White Christmas (Black Mirror)

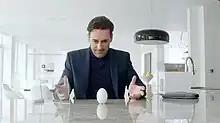
Matt (Jon Hamm) talks to the digital clone inside a "cookie".

"White Christmas" is a 2014 Christmas special of the British science fiction anthology series "Black Mirror". It was written by series creator and showrunner Charlie Brooker and directed by Carl Tibbetts, first airing on Channel 4 on 16 December 2014. Agreed as a one-off special after Channel 4 rejected potential series three scripts, the episode was the last to air before the programme moved to Netflix.